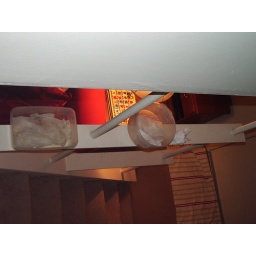
leaks - bins catching roof water in stair well and living room on 1st floor.